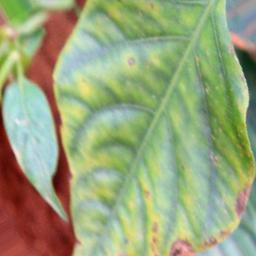
Label: nutritional